Eugene Grace

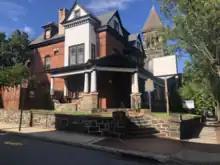
Grace's house in Southside Bethlehem

In 1997 Grace's house in Southside Bethlehem was named a historic landmark by the Pennsylvania Historical and Museum Commission, and a plaque was installed commemorating his contributions to the United States steel industry.